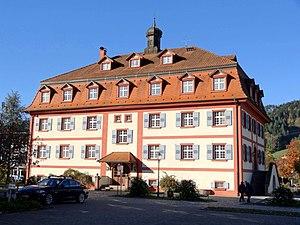
Herrenhaus mit Heimatmuseum.